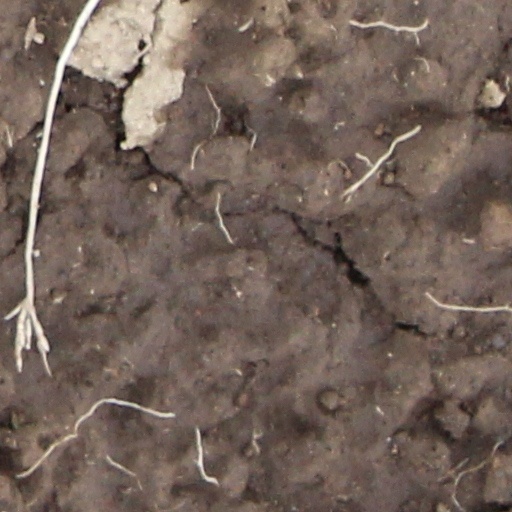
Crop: wheat